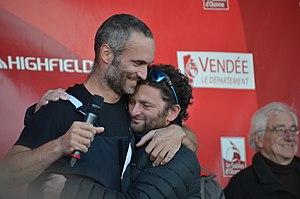
Fabrice Amedeo sur le podium d'arrivée du Vendée Globe 2016-2017 avec Arnaud Boissières
Fabrice Amedeo, né le 24 février 1978 à Château-Gontier dans la Mayenne, est un journaliste du quotidien Le Figaro et un navigateur français. En 2017, il termine onzième du Vendée Globe à la barre du 60 pieds IMOCA Newrest-Matmut. Depuis le début de l'année 2018, il est le skipper d'un IMOCA à foils Newrest - Art & Fenêtres à la barre duquel il disputera la Route du Rhum.